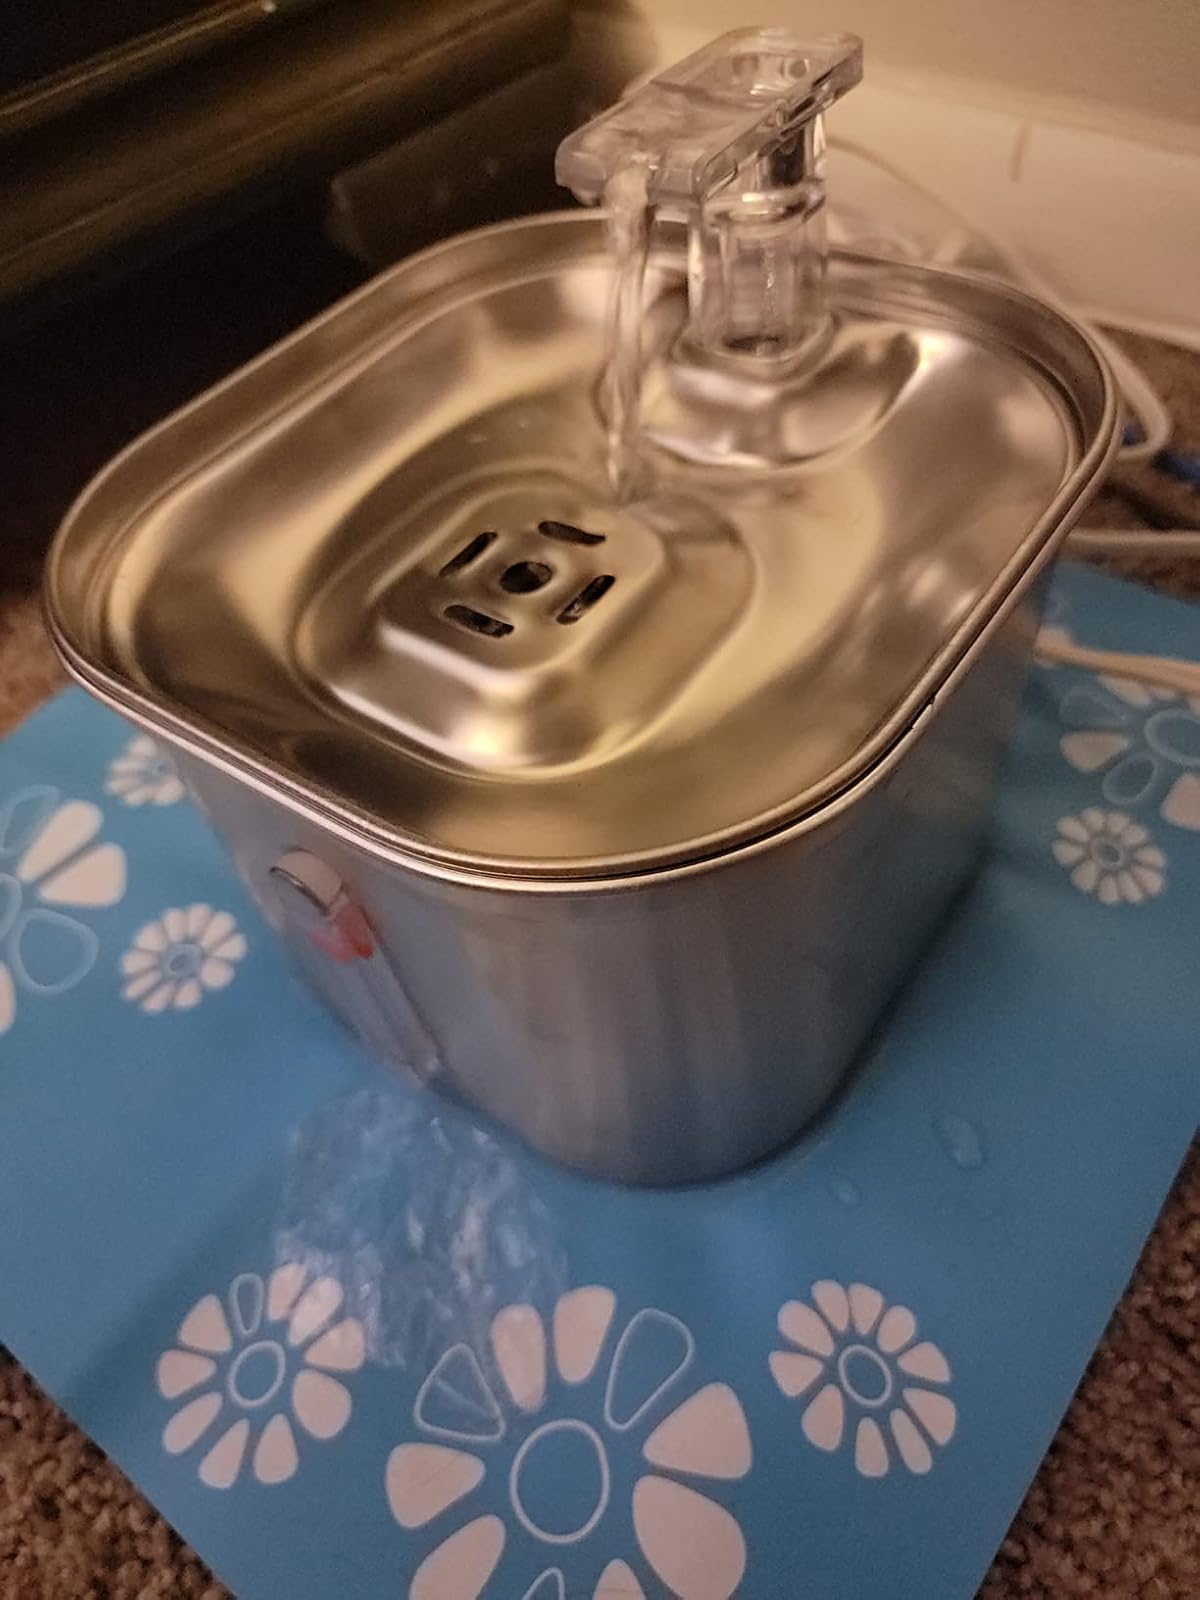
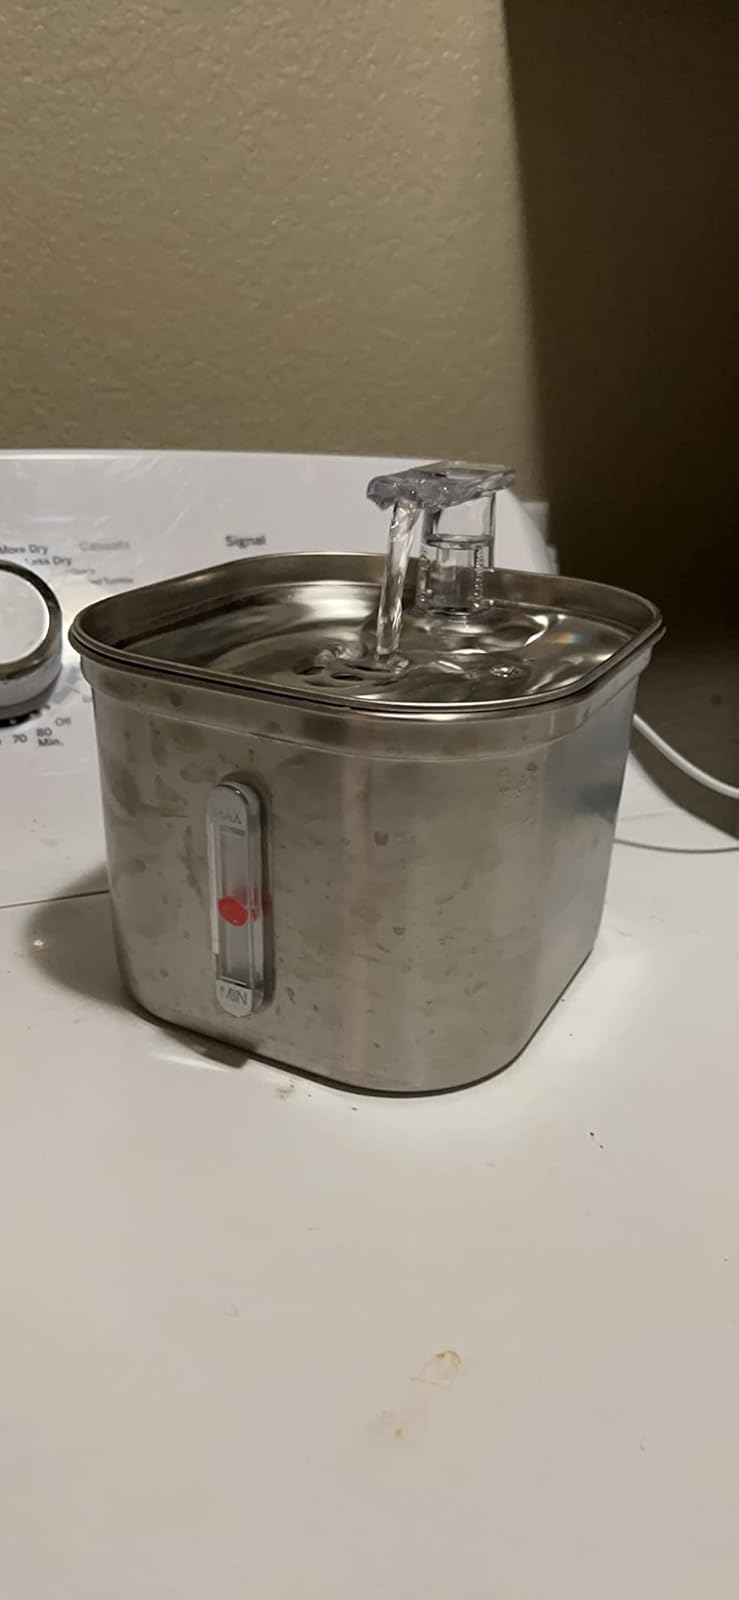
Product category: items_bowl
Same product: yes